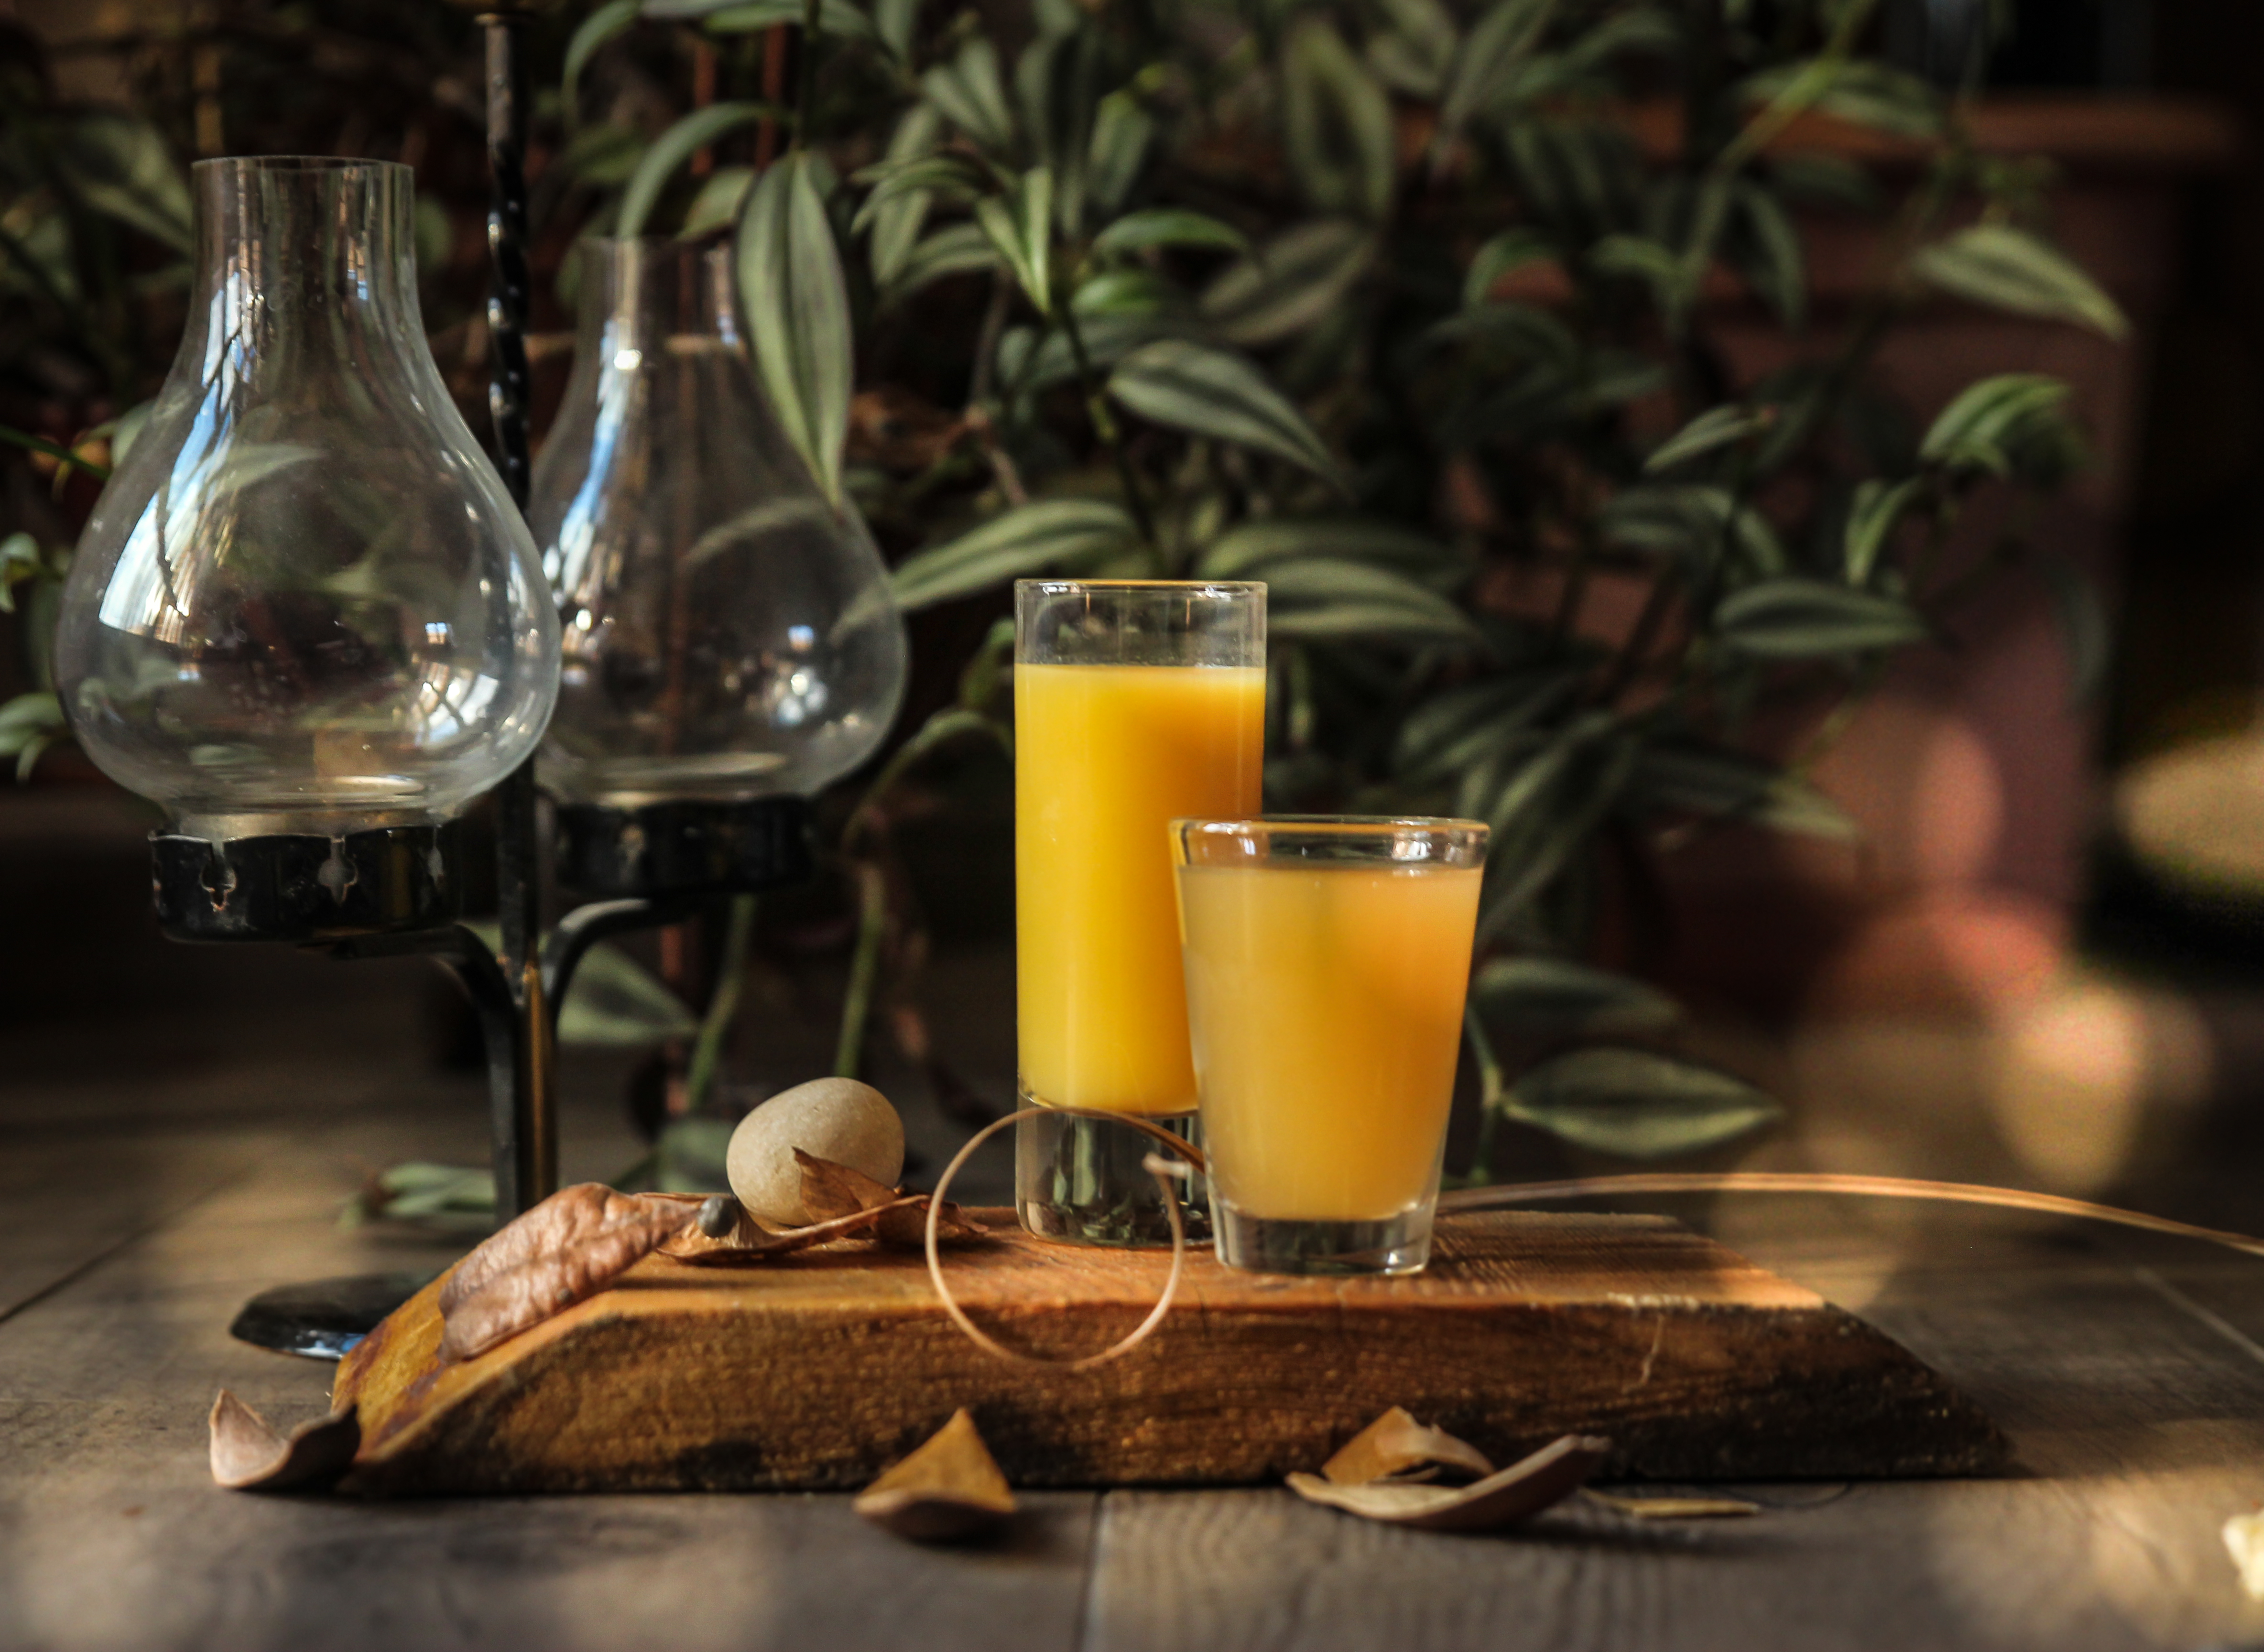
fruit, drink, fresh, orange, juice, peace, healthy, sweet, vitamin, tableware, food, drinkware, furniture, table, plant, cup, ingredient, serveware, dishware, tablecloth, citrus, orange juice, wood, alcoholic beverage, plate, chair, Passion fruit juice, barware, cuisine, dish, linens, cocktail, stemware, wine glass, fuzzy navel, bowl, champagne stemware, still life photography, still life, agua de valencia, liqueur, distilled beverage, glass, harvey wallbanger, mug, room, clementine, spoon, breakfast, meal, metal, napkin, finger food, brunch, knife, dairy, tea